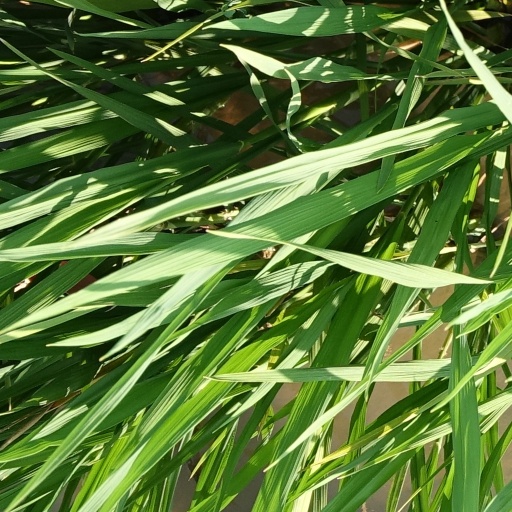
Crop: rice